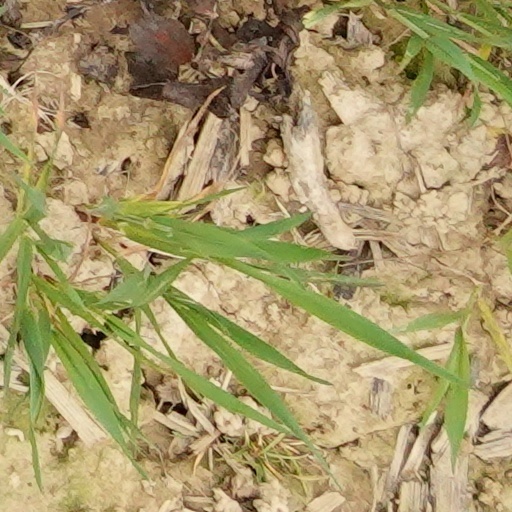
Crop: wheat